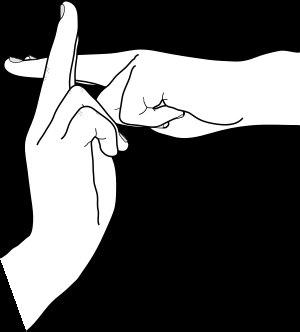
Naruto Uzumaki est un personnage de fiction, principal protagoniste du manga Naruto inventé par Masashi Kishimoto.